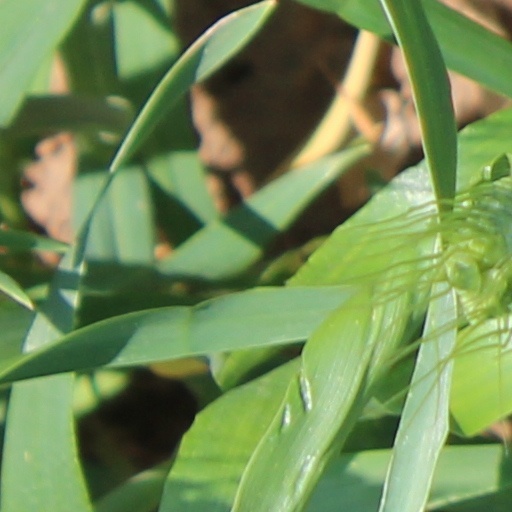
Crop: wheat